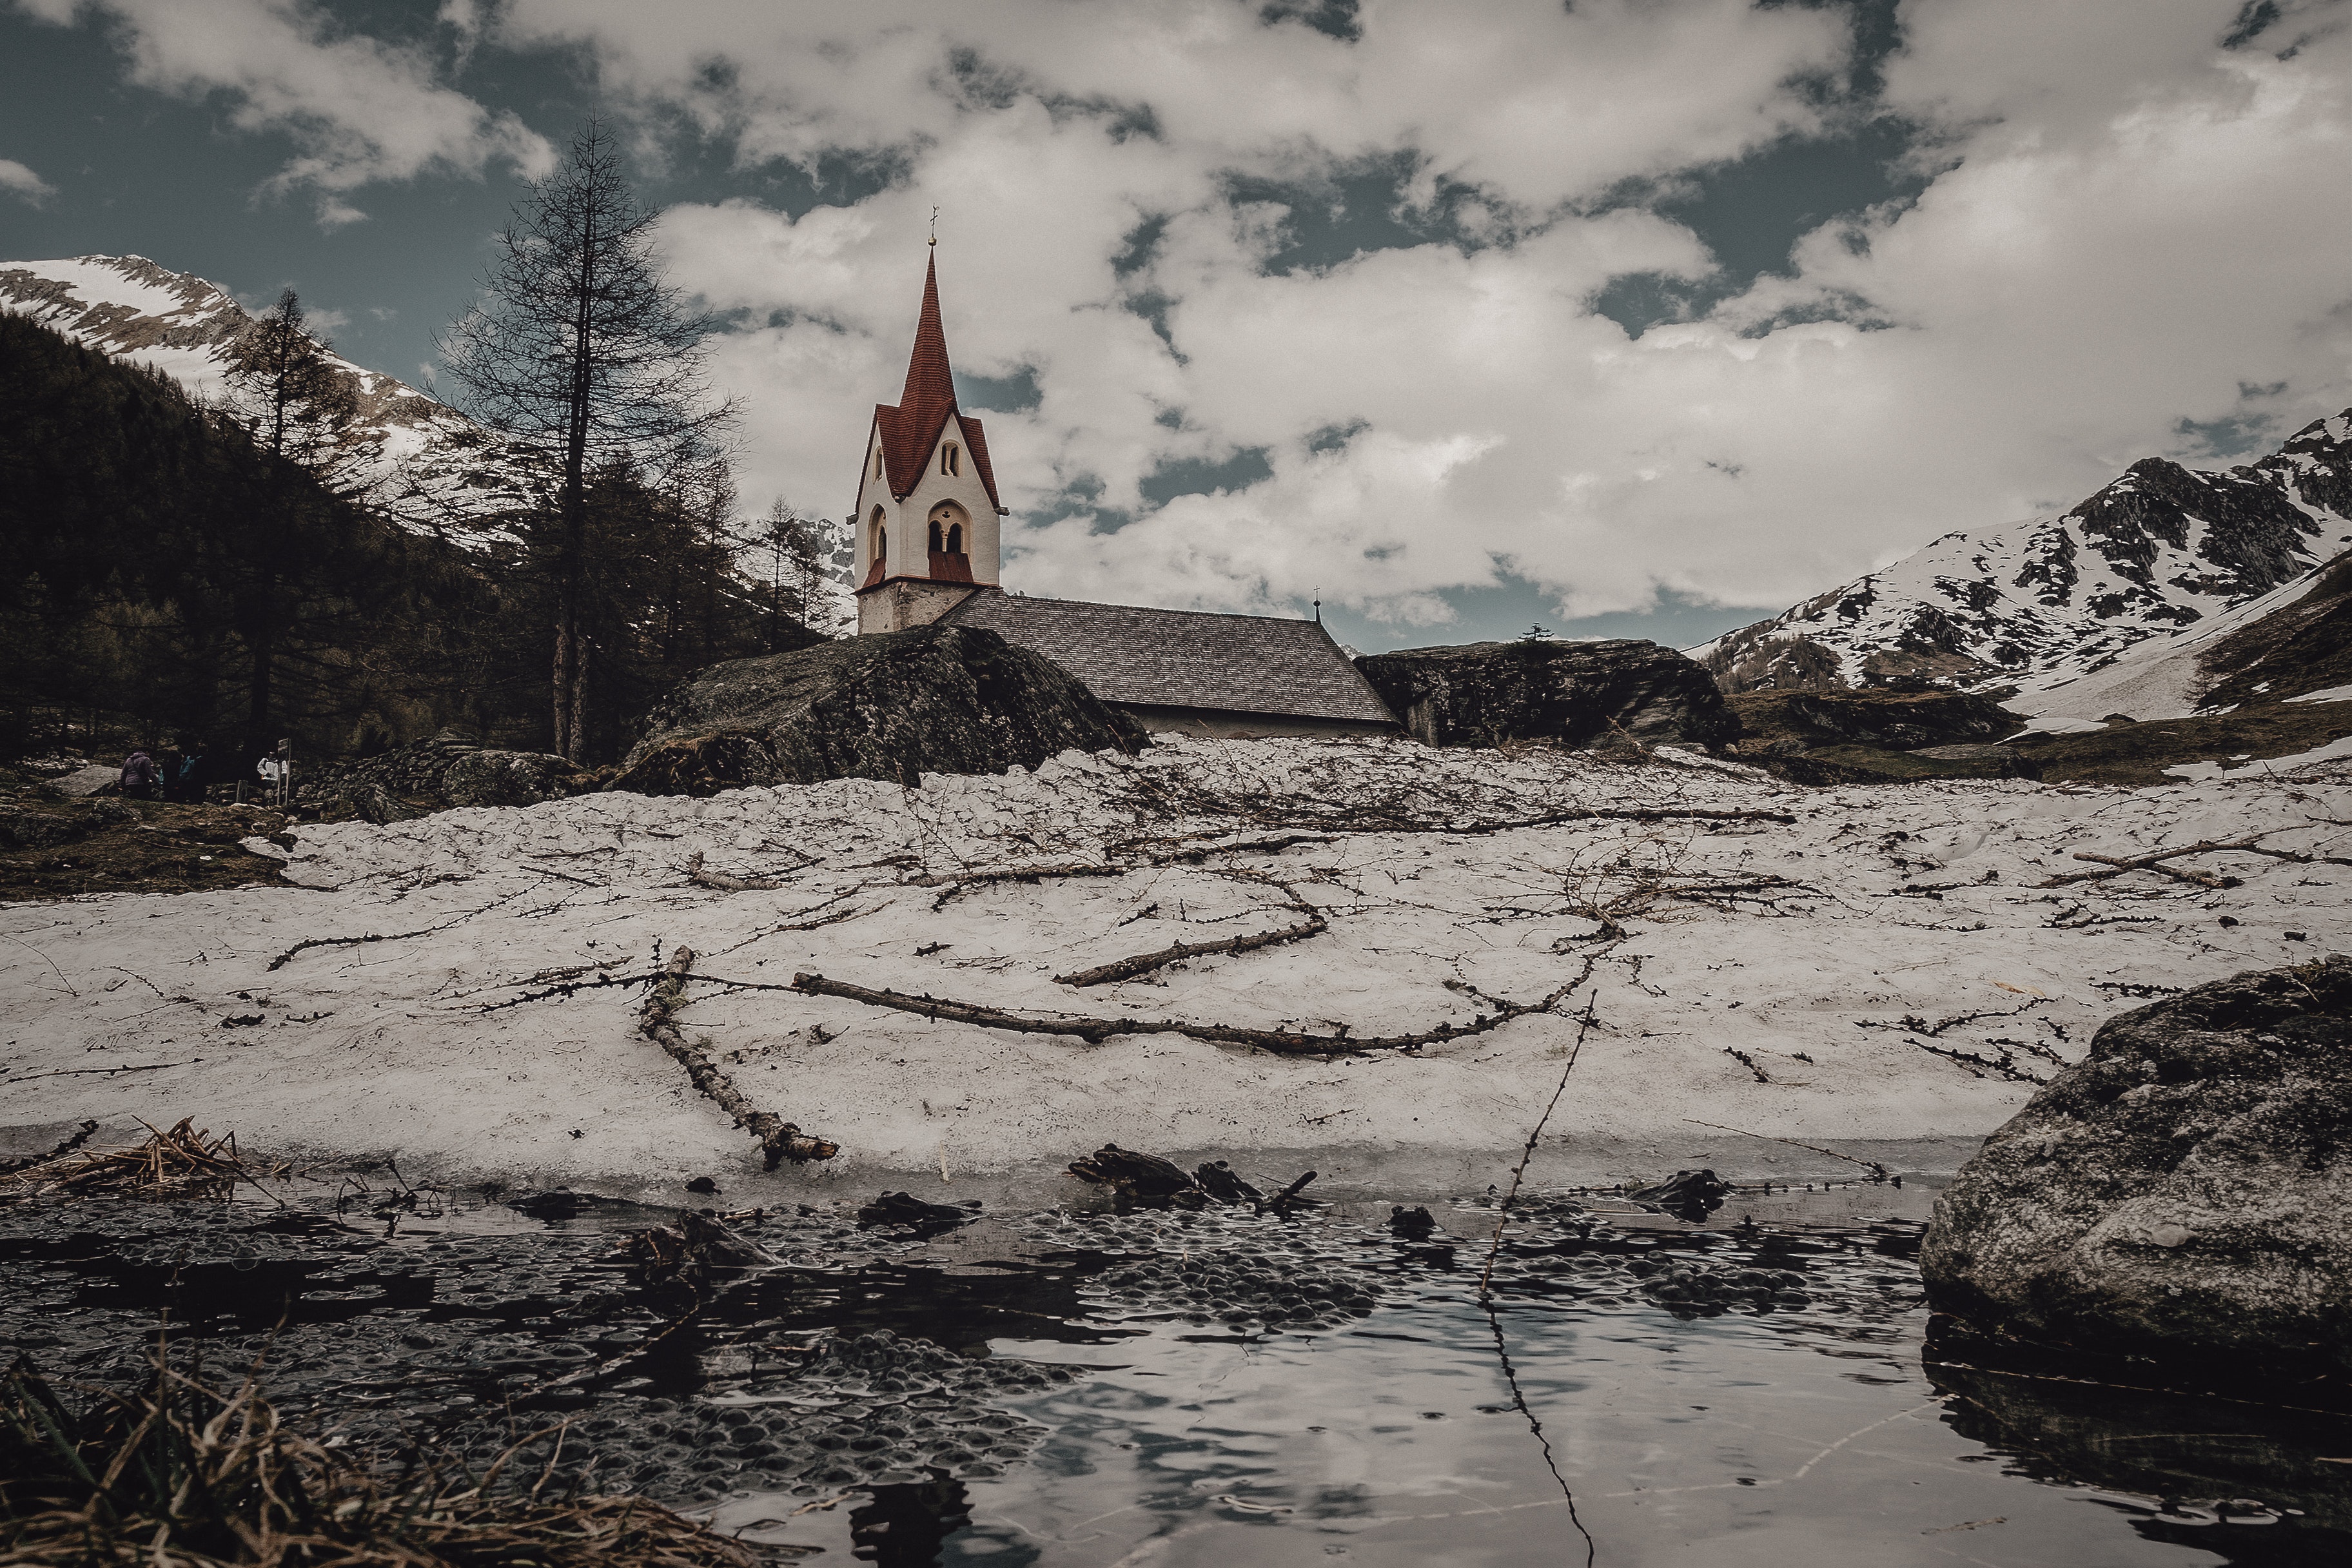
sky, mountain, cloud, wilderness, mountain range, reflection, geological phenomenon, tree, rock, landscape, alps, tourism, world, winter, snow, meteorological phenomenon, summit, national park, vacation, hill, city, building